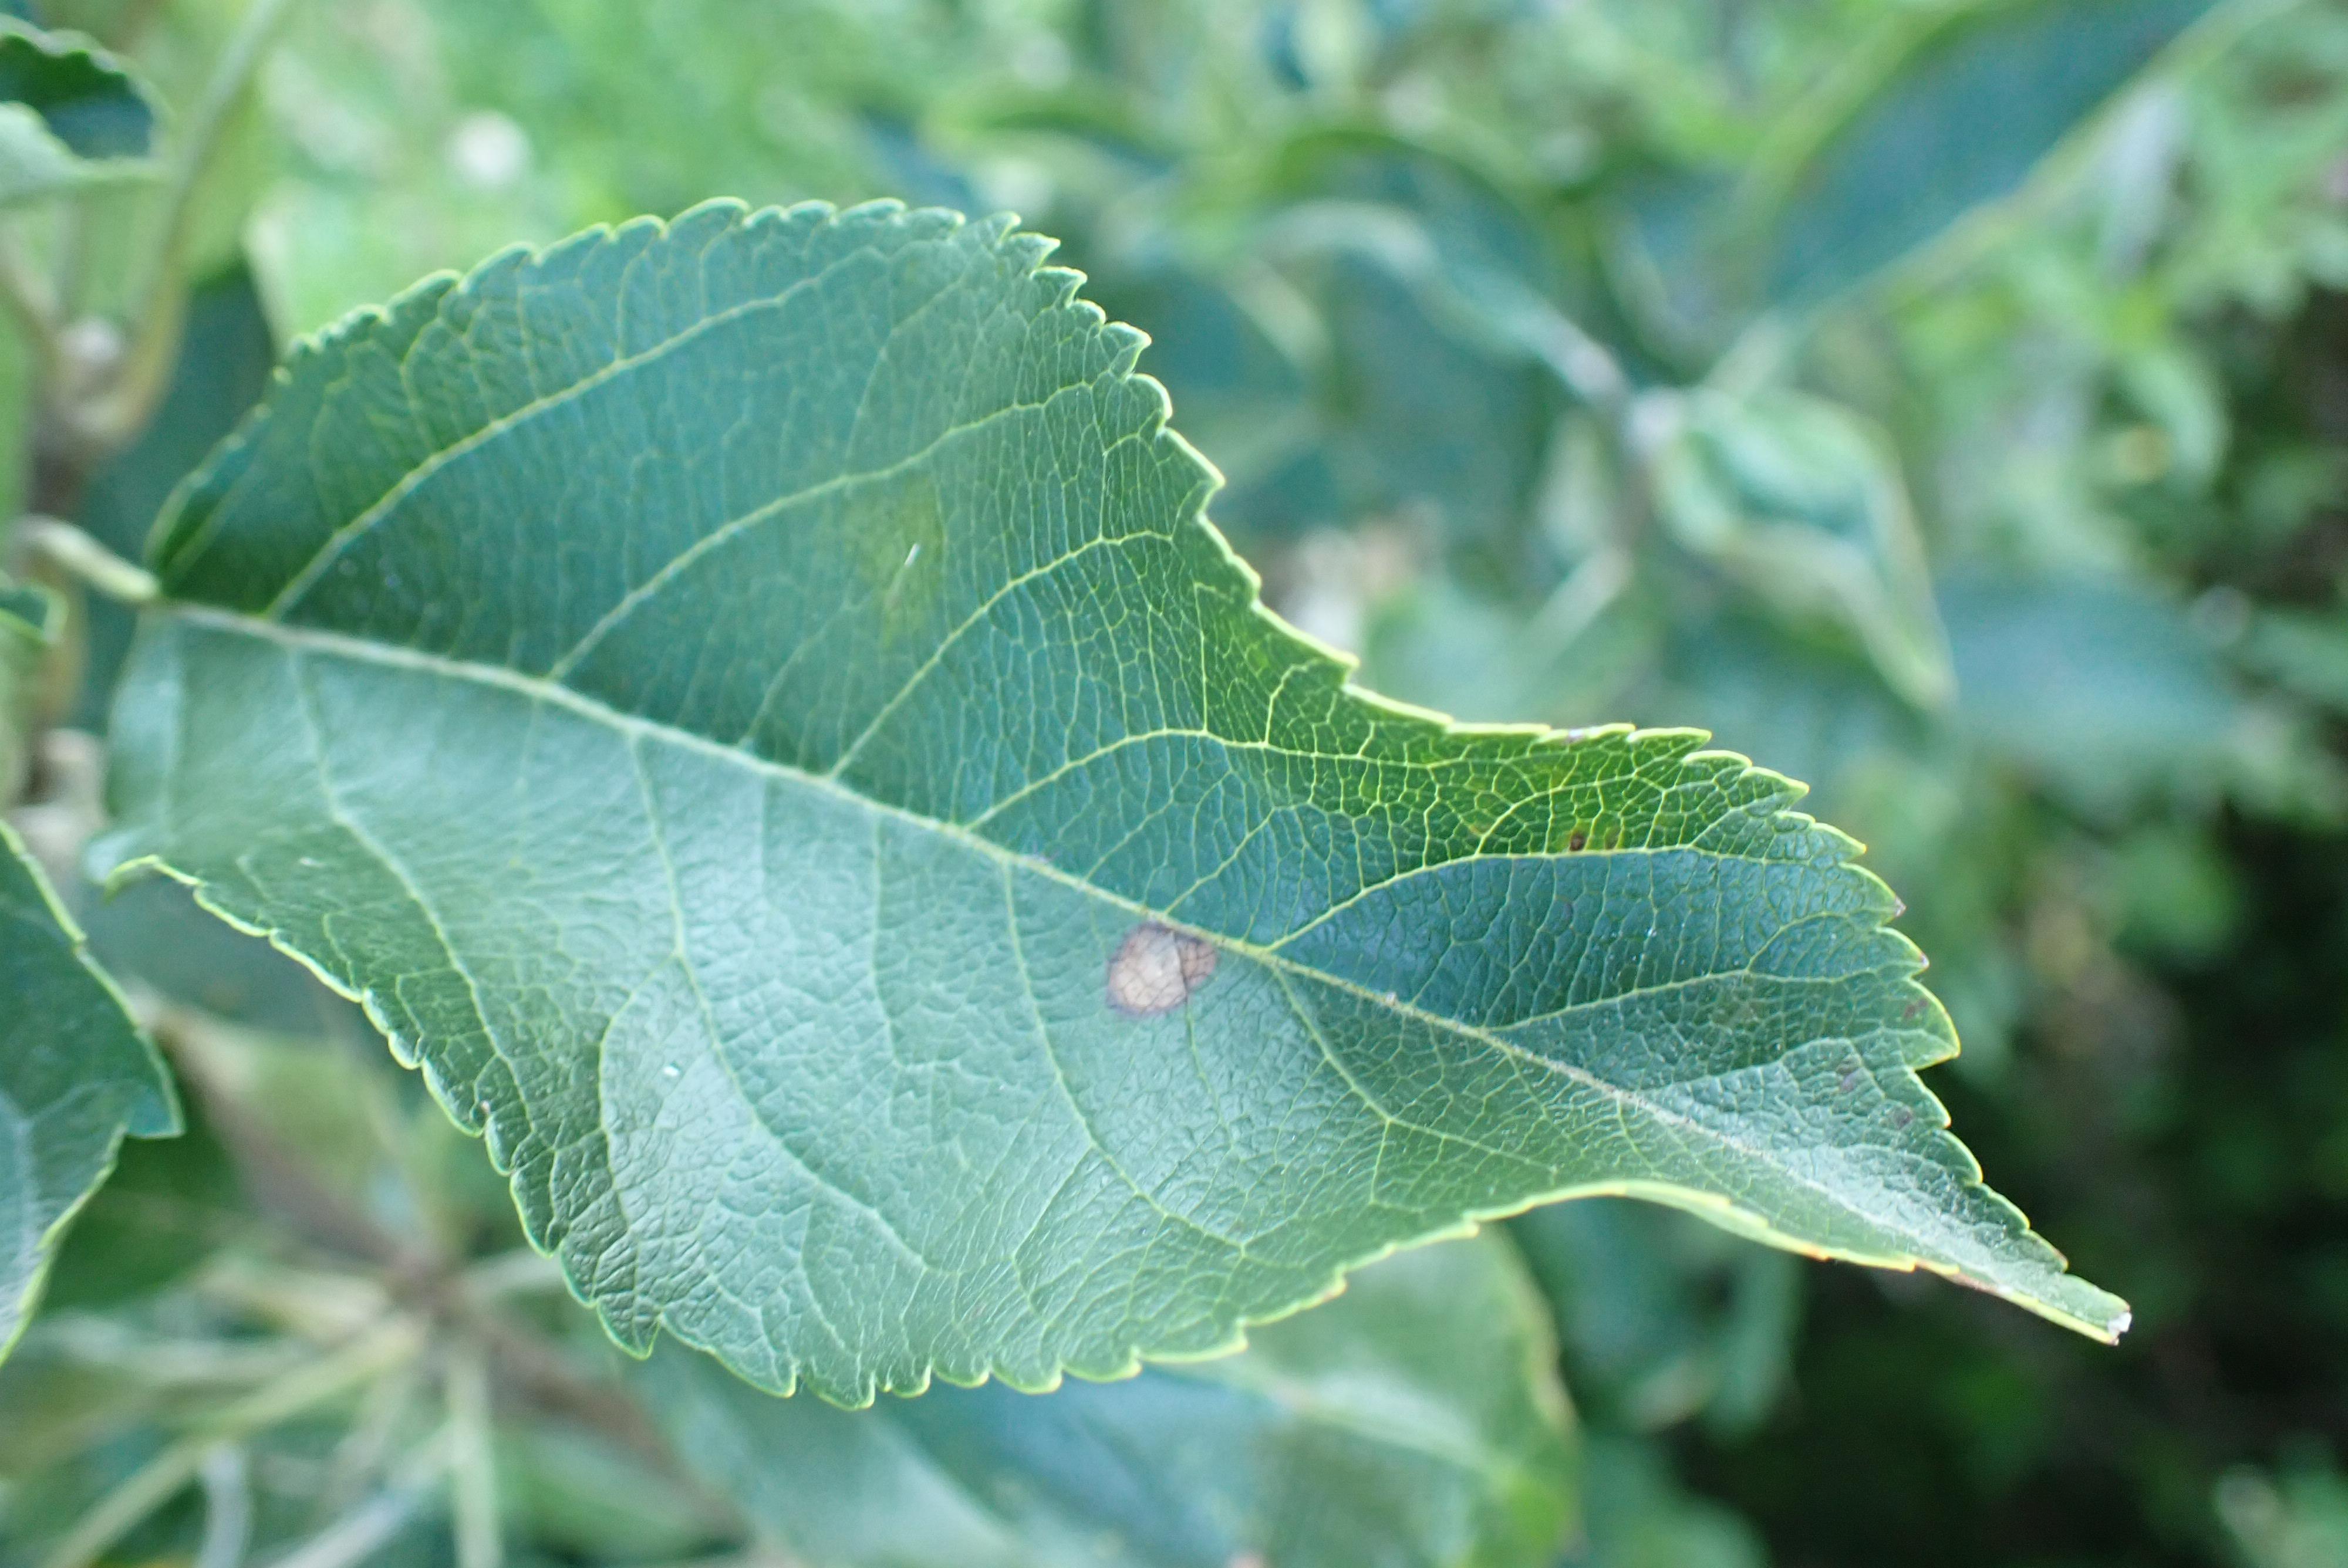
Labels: frog_eye_leaf_spot